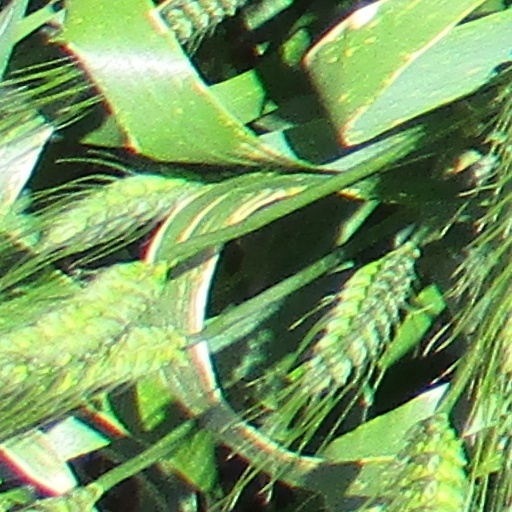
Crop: wheat